Sandra Di Rocco

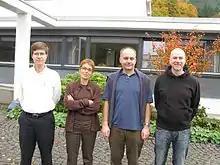

Sandra Di Rocco (born 1967) is an Italian mathematician specializing in algebraic geometry. She works in Sweden as a professor of mathematics and dean of the faculty of engineering science at KTH Royal Institute of Technology, and chairs the Activity Group on Algebraic Geometry of the Society for Industrial and Applied Mathematics.